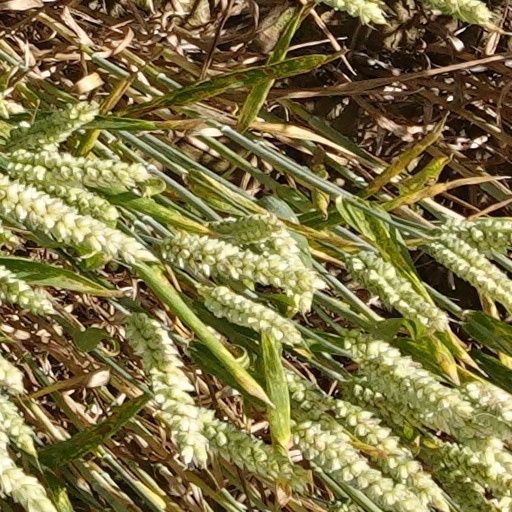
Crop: wheat